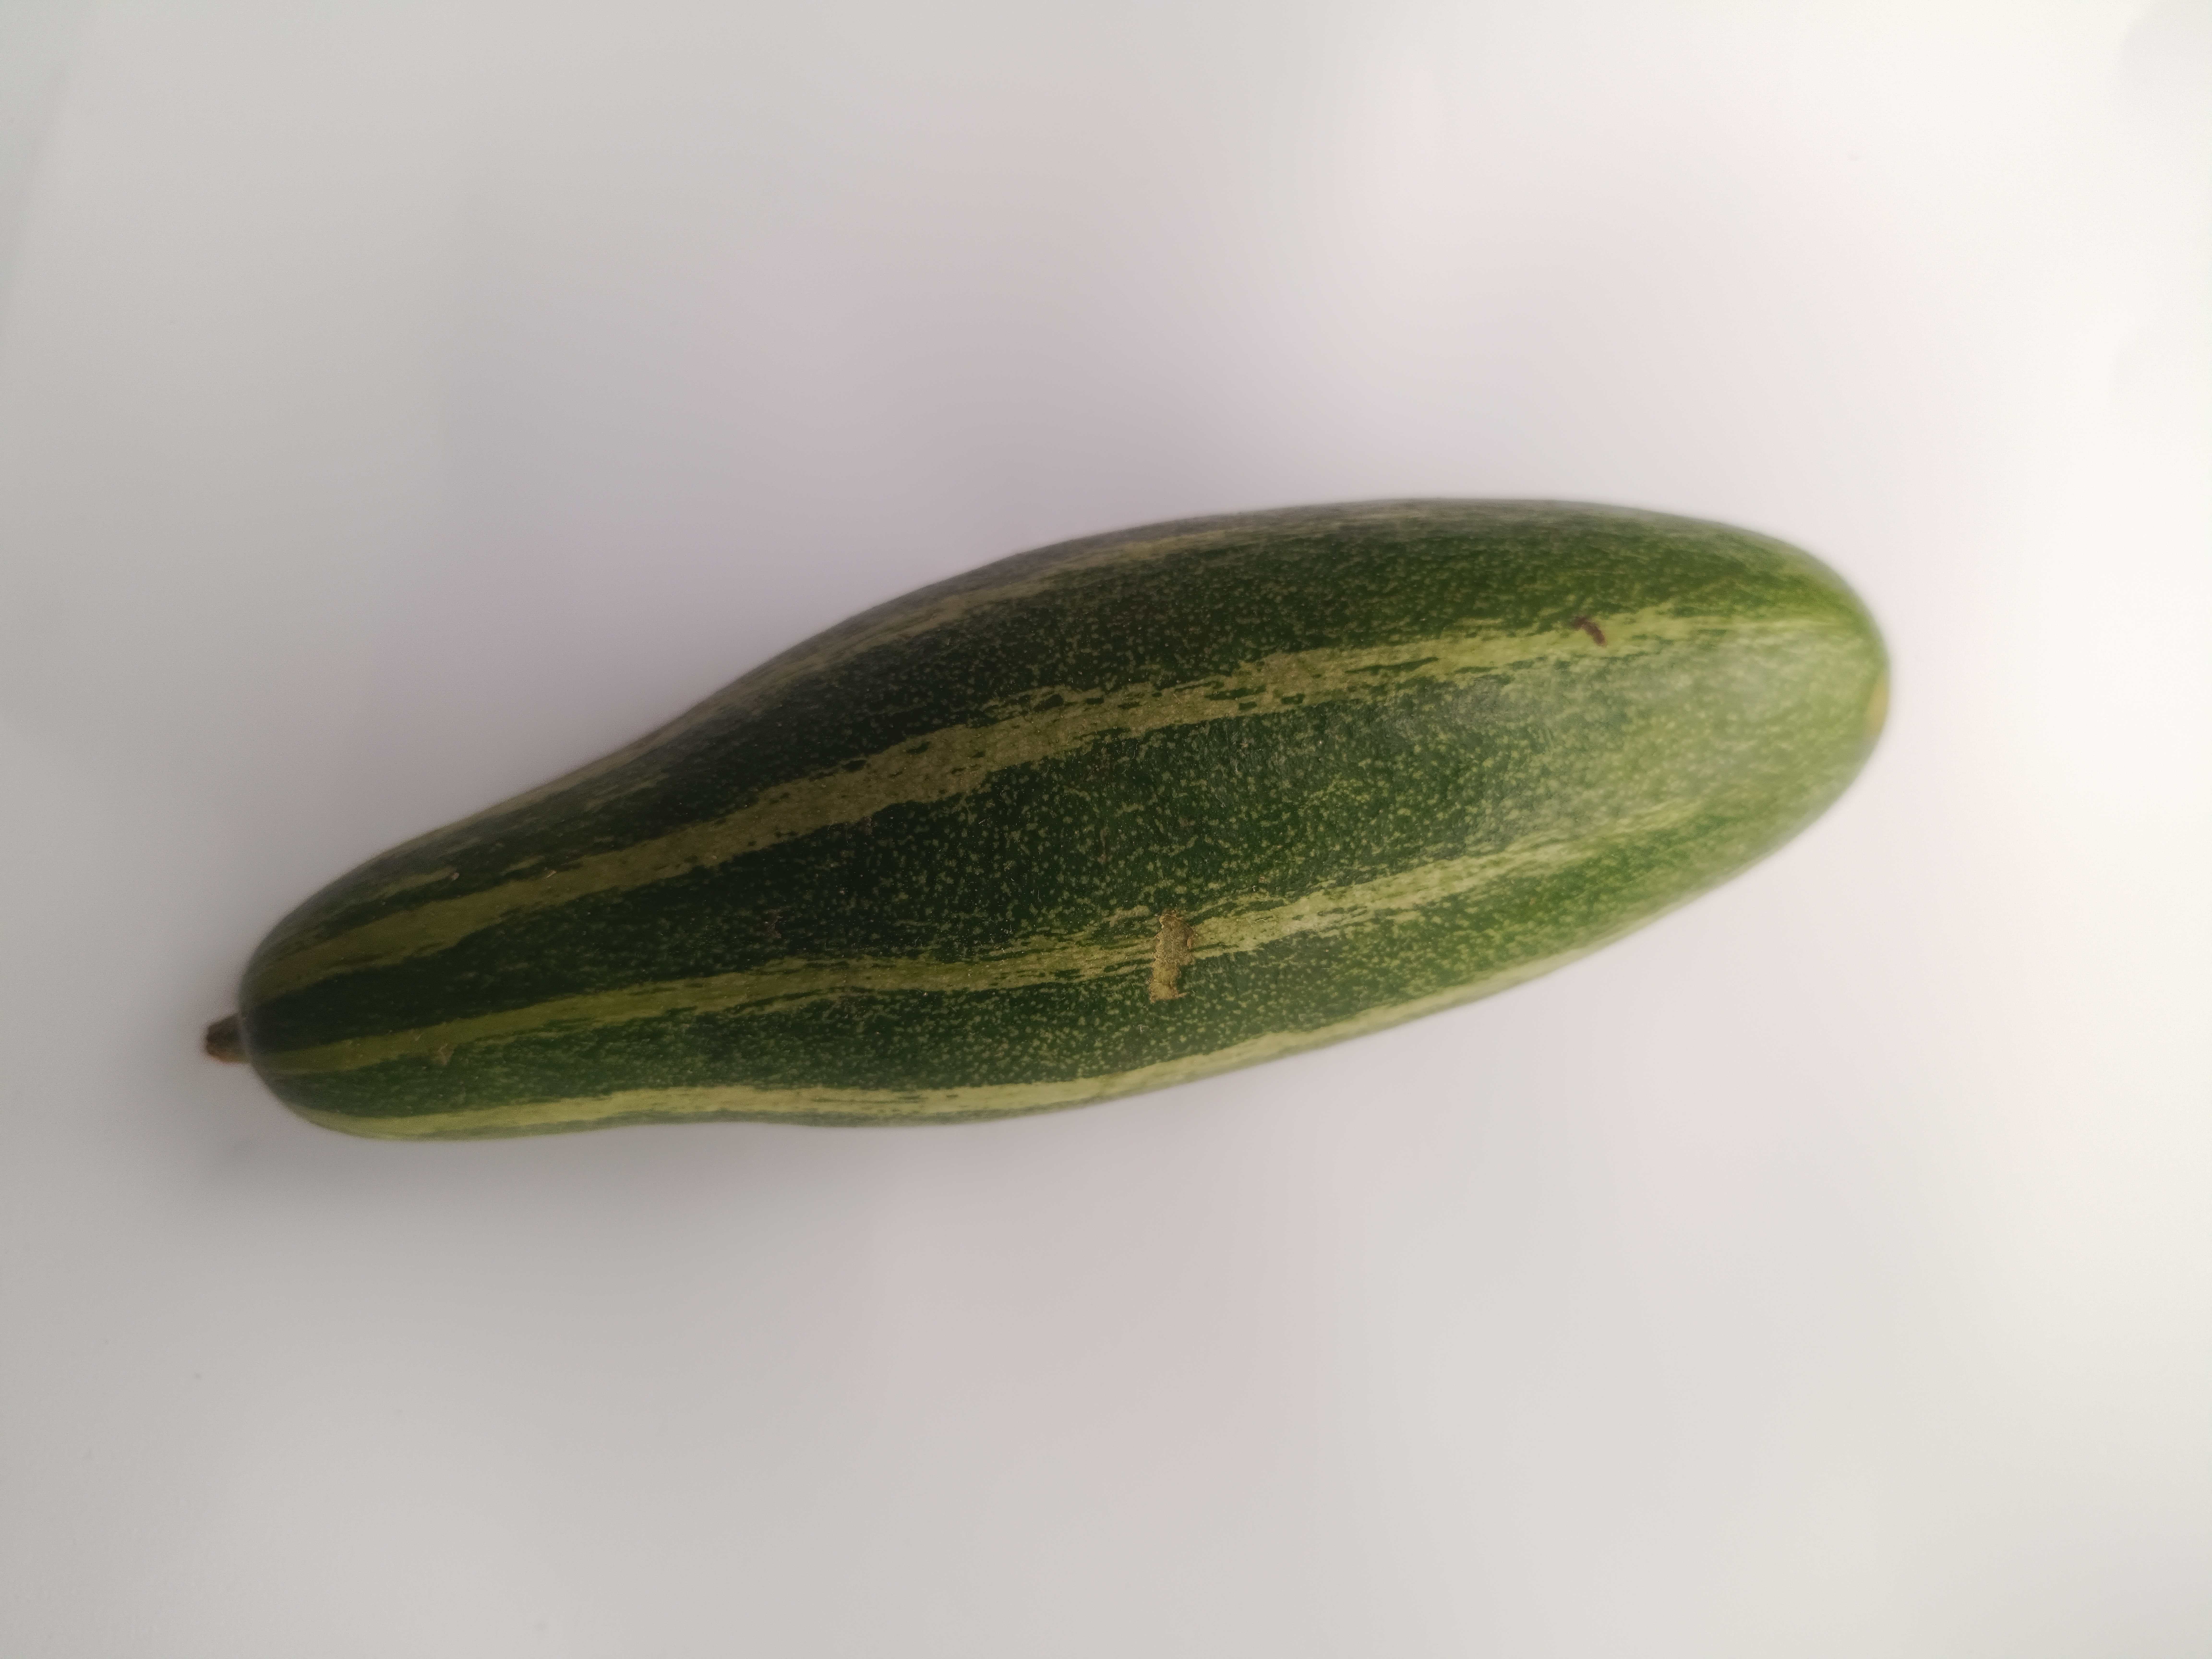
Label: Trichosanthes dioica